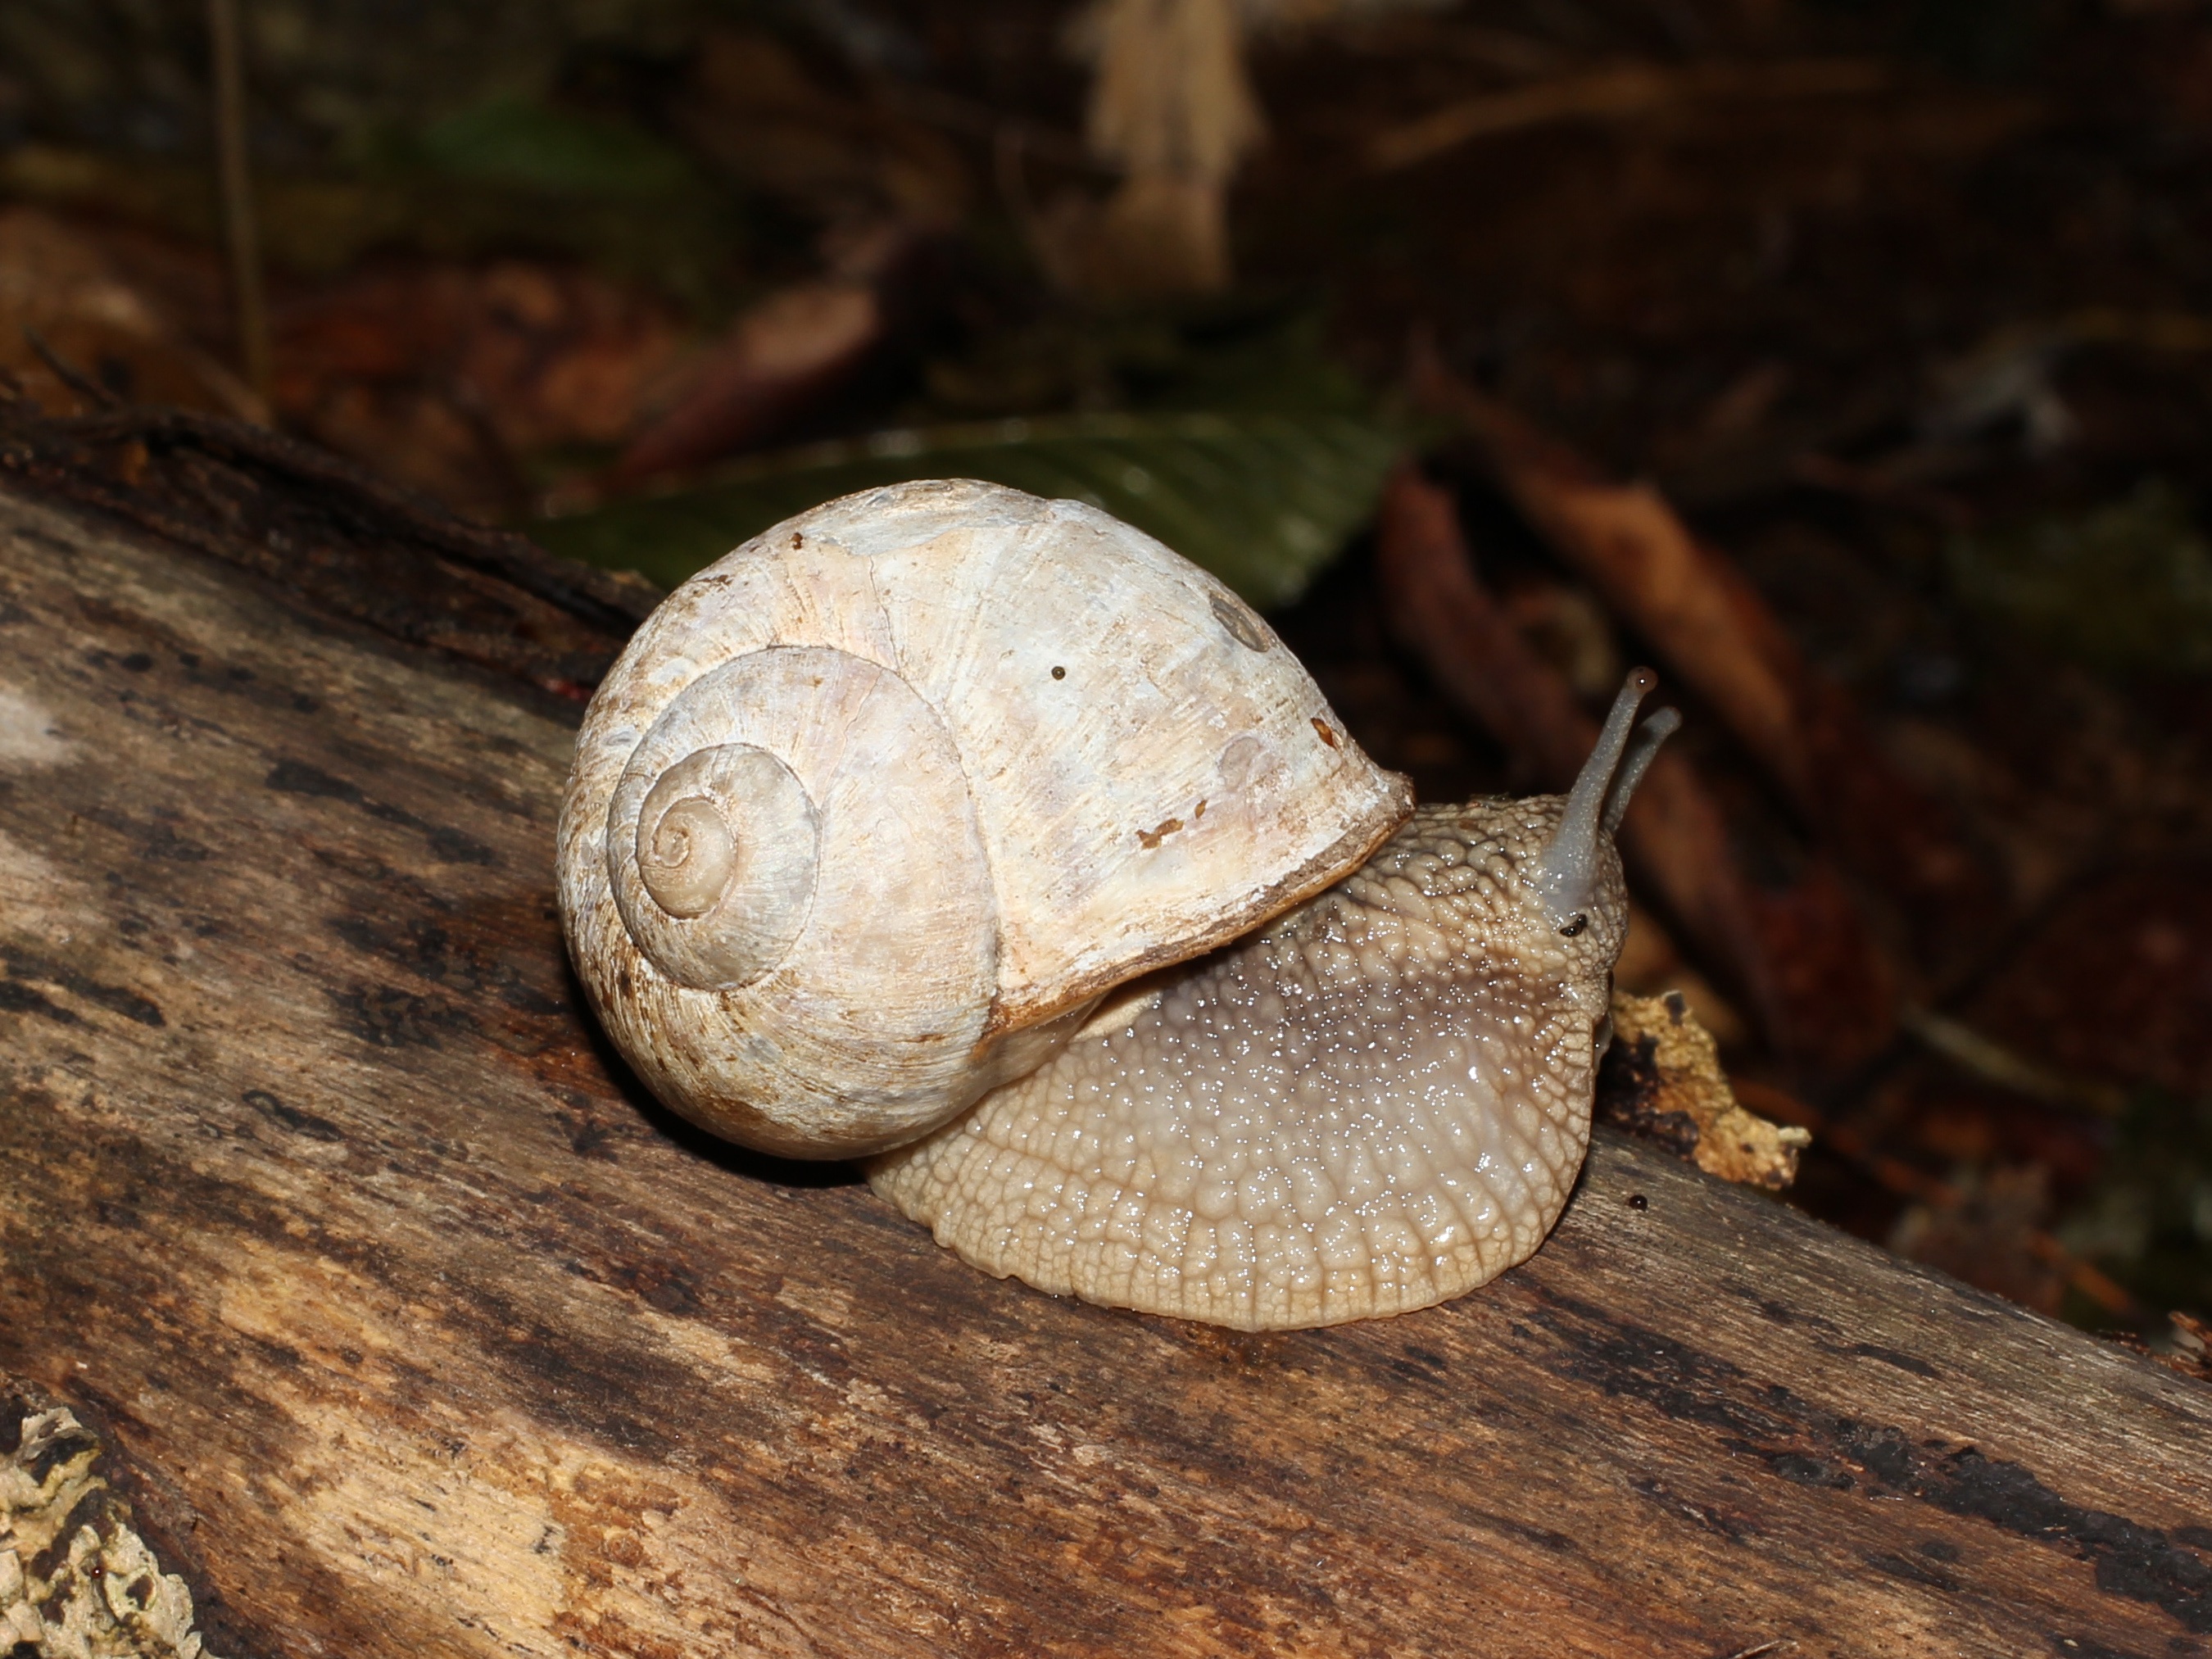
nature, wildlife, log, fauna, invertebrate, close up, mollusk, snail, escargot, macro photography, sea snail, burgundy snail, edible snail, snails and slugs, roman snail, pulmonate gastropod, helicidae